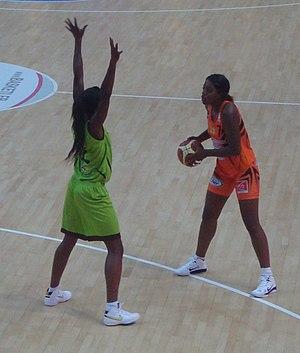
Les basketteuses française Endy Miyem (balle en main) et Laëtitia Kamba (en défense)
La saison 2010-2011 de la LFB est la 13ᵉ édition de la Ligue féminine de basket et se dispute avec 14 équipes.
Nwal-Endéné Miyem, le plus souvent nommée Endy Miyem née le 15 mai 1988 à Reims, est une joueuse de basket-ball française. Membre de l'équipe de France, elle remporte le titre européen 2009 et une médaille de bronze lors de l'édition suivante de cette compétition.